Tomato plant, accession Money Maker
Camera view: horizontal (90 deg, fisheye); turntable rotation: 120 degrees
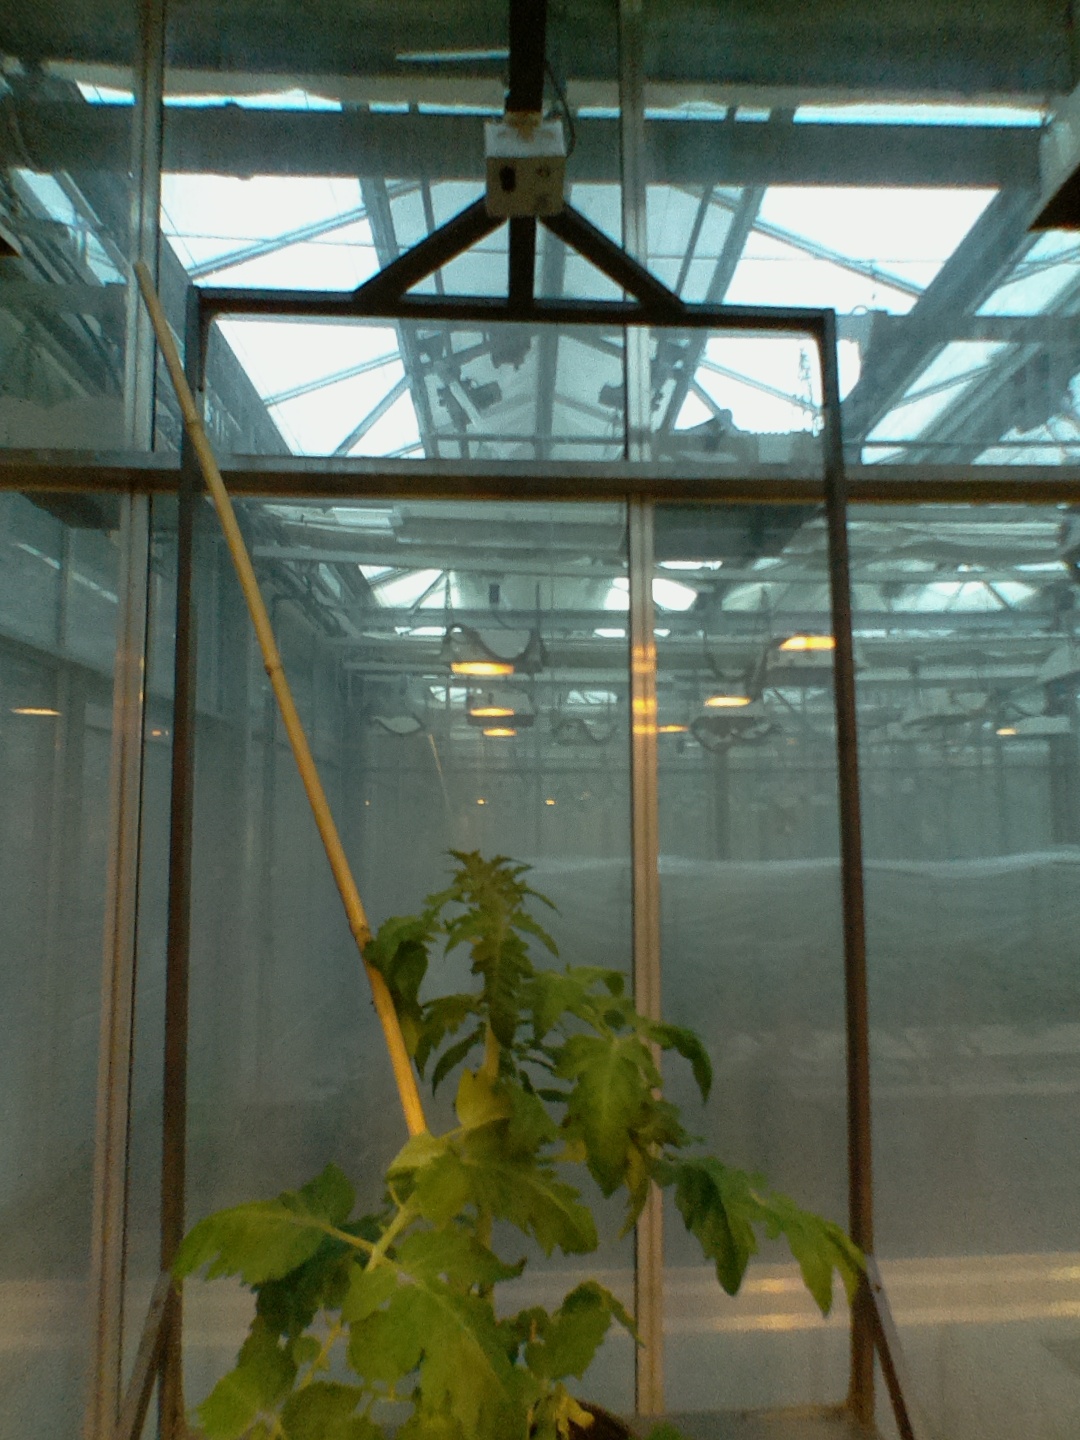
BBCH growth stage 53: 3 inflorescences visible